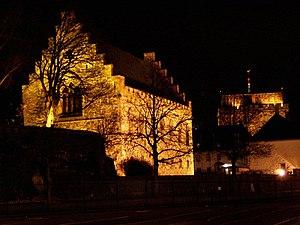
La forteresse de Bergenhus, cœur historique de la kommune de Bergen, a donné son nom au bydel de Bergenhus: la maison de Bergen, le centre ville historique. Située à l'embouchure de la baie qui sert de port naturel à Bergen, et sur la rive droite, la forteresse s'élève à un endroit stratégique depuis le Moyen Âge. Elle se situe en contrebas de Sverresborg.